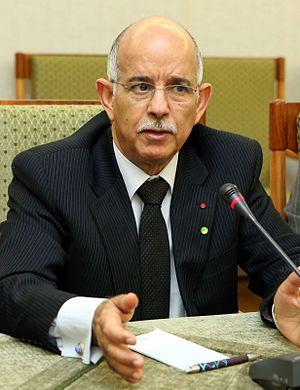
Mohamed Cheikh Biadillah est un médecin et homme politique marocain né à Smara en 1949. C'est un médecin gastro-entérologue. Il a été ministre de la Santé dans le Gouvernement Driss Jettou.